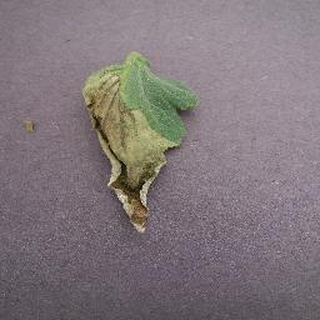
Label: tomato_late_blight